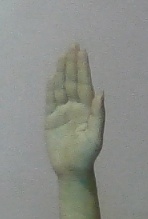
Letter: seen